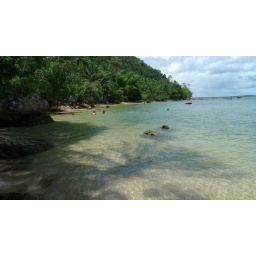
We walked around the island through gorgeous tropical beaches with clear water that was warm as a bath.